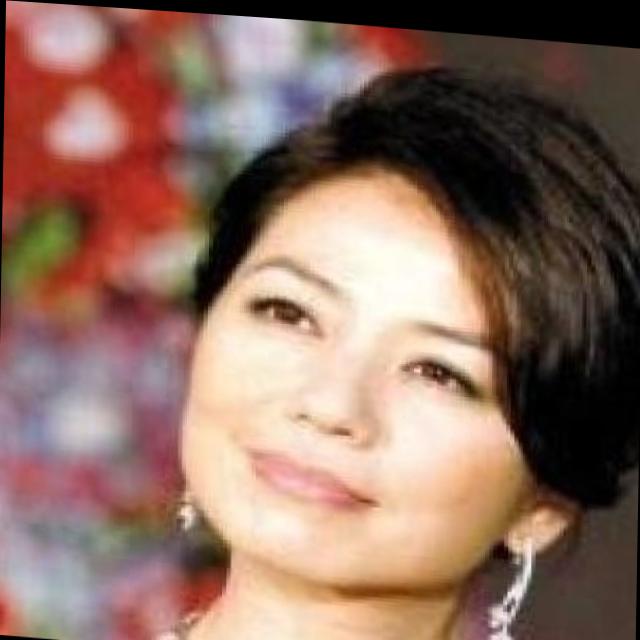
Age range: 21-44